Eastbourne Redoubt

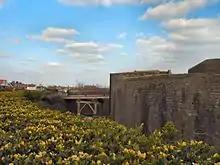
View of the redoubt from the glacis, showing the ditch and the reconstructed drop bridge.

The redoubt is a circular structure, measuring 224 feet (68 metres) in diameter and is built almost entirely of brick with some granite facing. The lower tier is composed of a ring of 24 casemates or vaulted chambers, which open into a central parade ground. Casemate 11 was the main magazine for the redoubt, casemate 8 was modified in the 1870s as a cook house and casemates 23 and 24 were altered in the 1880s to provide a detention room and two cells.